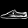
Label: Sneaker